Eleanor Holmes Norton

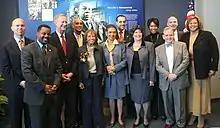
Norton with members of the Council of the District of Columbia in 2007.

Legislation strongly supported by Norton that would grant the District of Columbia a voting representative in the House, the District of Columbia House Voting Rights Act of 2009, was passed by the United States Senate on February 26, 2009. However, the legislation stalled in the House and failed to pass prior to the end of the 111th Congress.